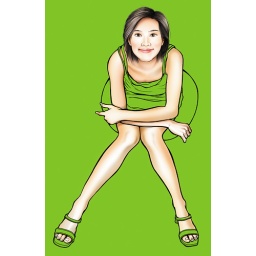
girl in green